Likay

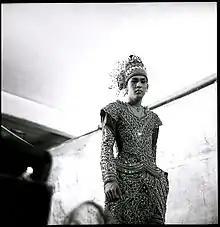
Likay Actor

There are several competing ideas about the origins and development of likay. However, the most likely is that likay has roots in the Malay jikey, an Islamic chant. Since there is a wide gap between this religious performance and folk entertainment, it is also possible that Likay derives from India instead, especially as there are many Indian dance gestures found in the actors' performances.